Hitachi Magic Wand

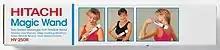
Hitachi listed the Magic Wand for business use with the United States Patent and Trademark Office on 25 April 1968.

The device is long and it weighs . Muscle and nerve stimulation is provided by the device's rubberised, head, which is attached to the main body of the massager via a flexible neck. A cord is attached to the device to provide power from mains electricity with alternating current, and requires 120 volts. It does not take batteries. The massager provides two vibration ratesnominally 5,000 and 6,000 rpm, equivalent to 83 Hz and 100 Hzthat are controlled by a switch on its body. Research published in the journal "Sexual and Relationship Therapy" reported that the Magic Wand operated at frequencies of 89 Hz and 101 Hz. Its displacement was measured as , with a maximum acceleration of . The device was not originally designed as a sexual stimulation aid, and it has some deficiencies when used for this purpose. Apart from its size, bulk, and its reliance on a mains power supply that limits its portability, it is not waterproof or water-resistant, and it overheats when used for more than 25 minutes. It does not work well in electrical outlets in all countries internationally.